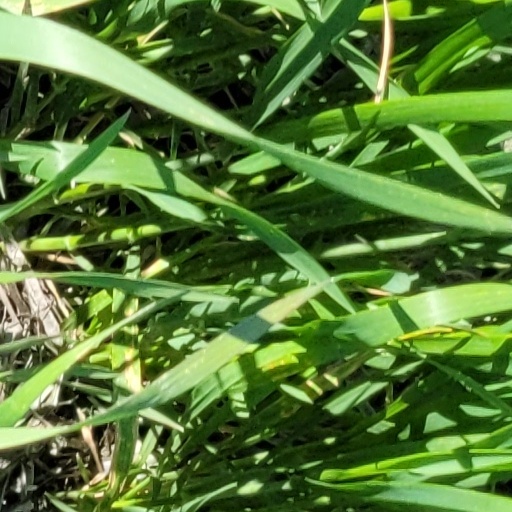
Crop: wheat